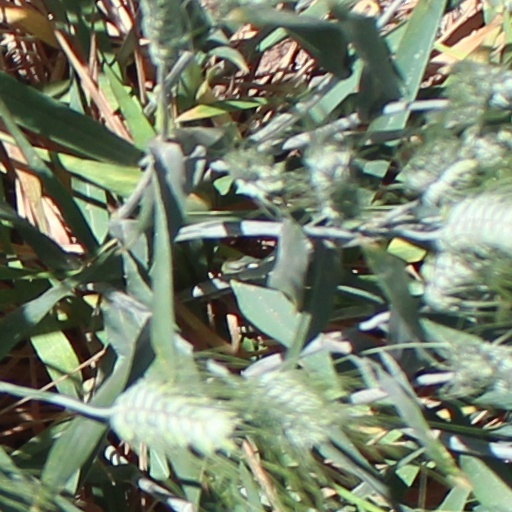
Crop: wheat